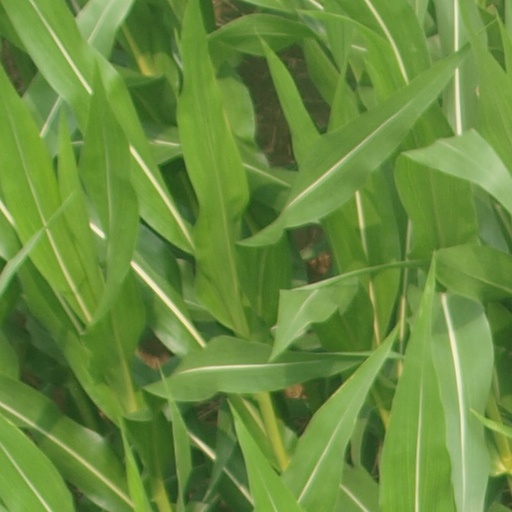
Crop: maize; corn